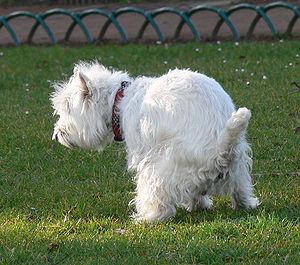
Le chien est, comme le chat, sensible à plusieurs sous-types de virus grippaux.